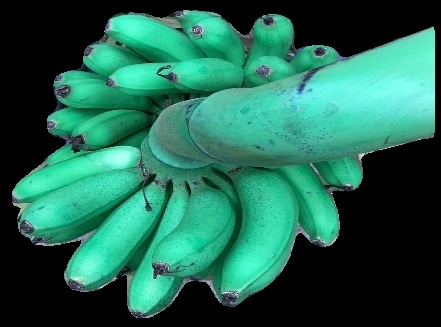
Variety: rasbale
Grade: grade1